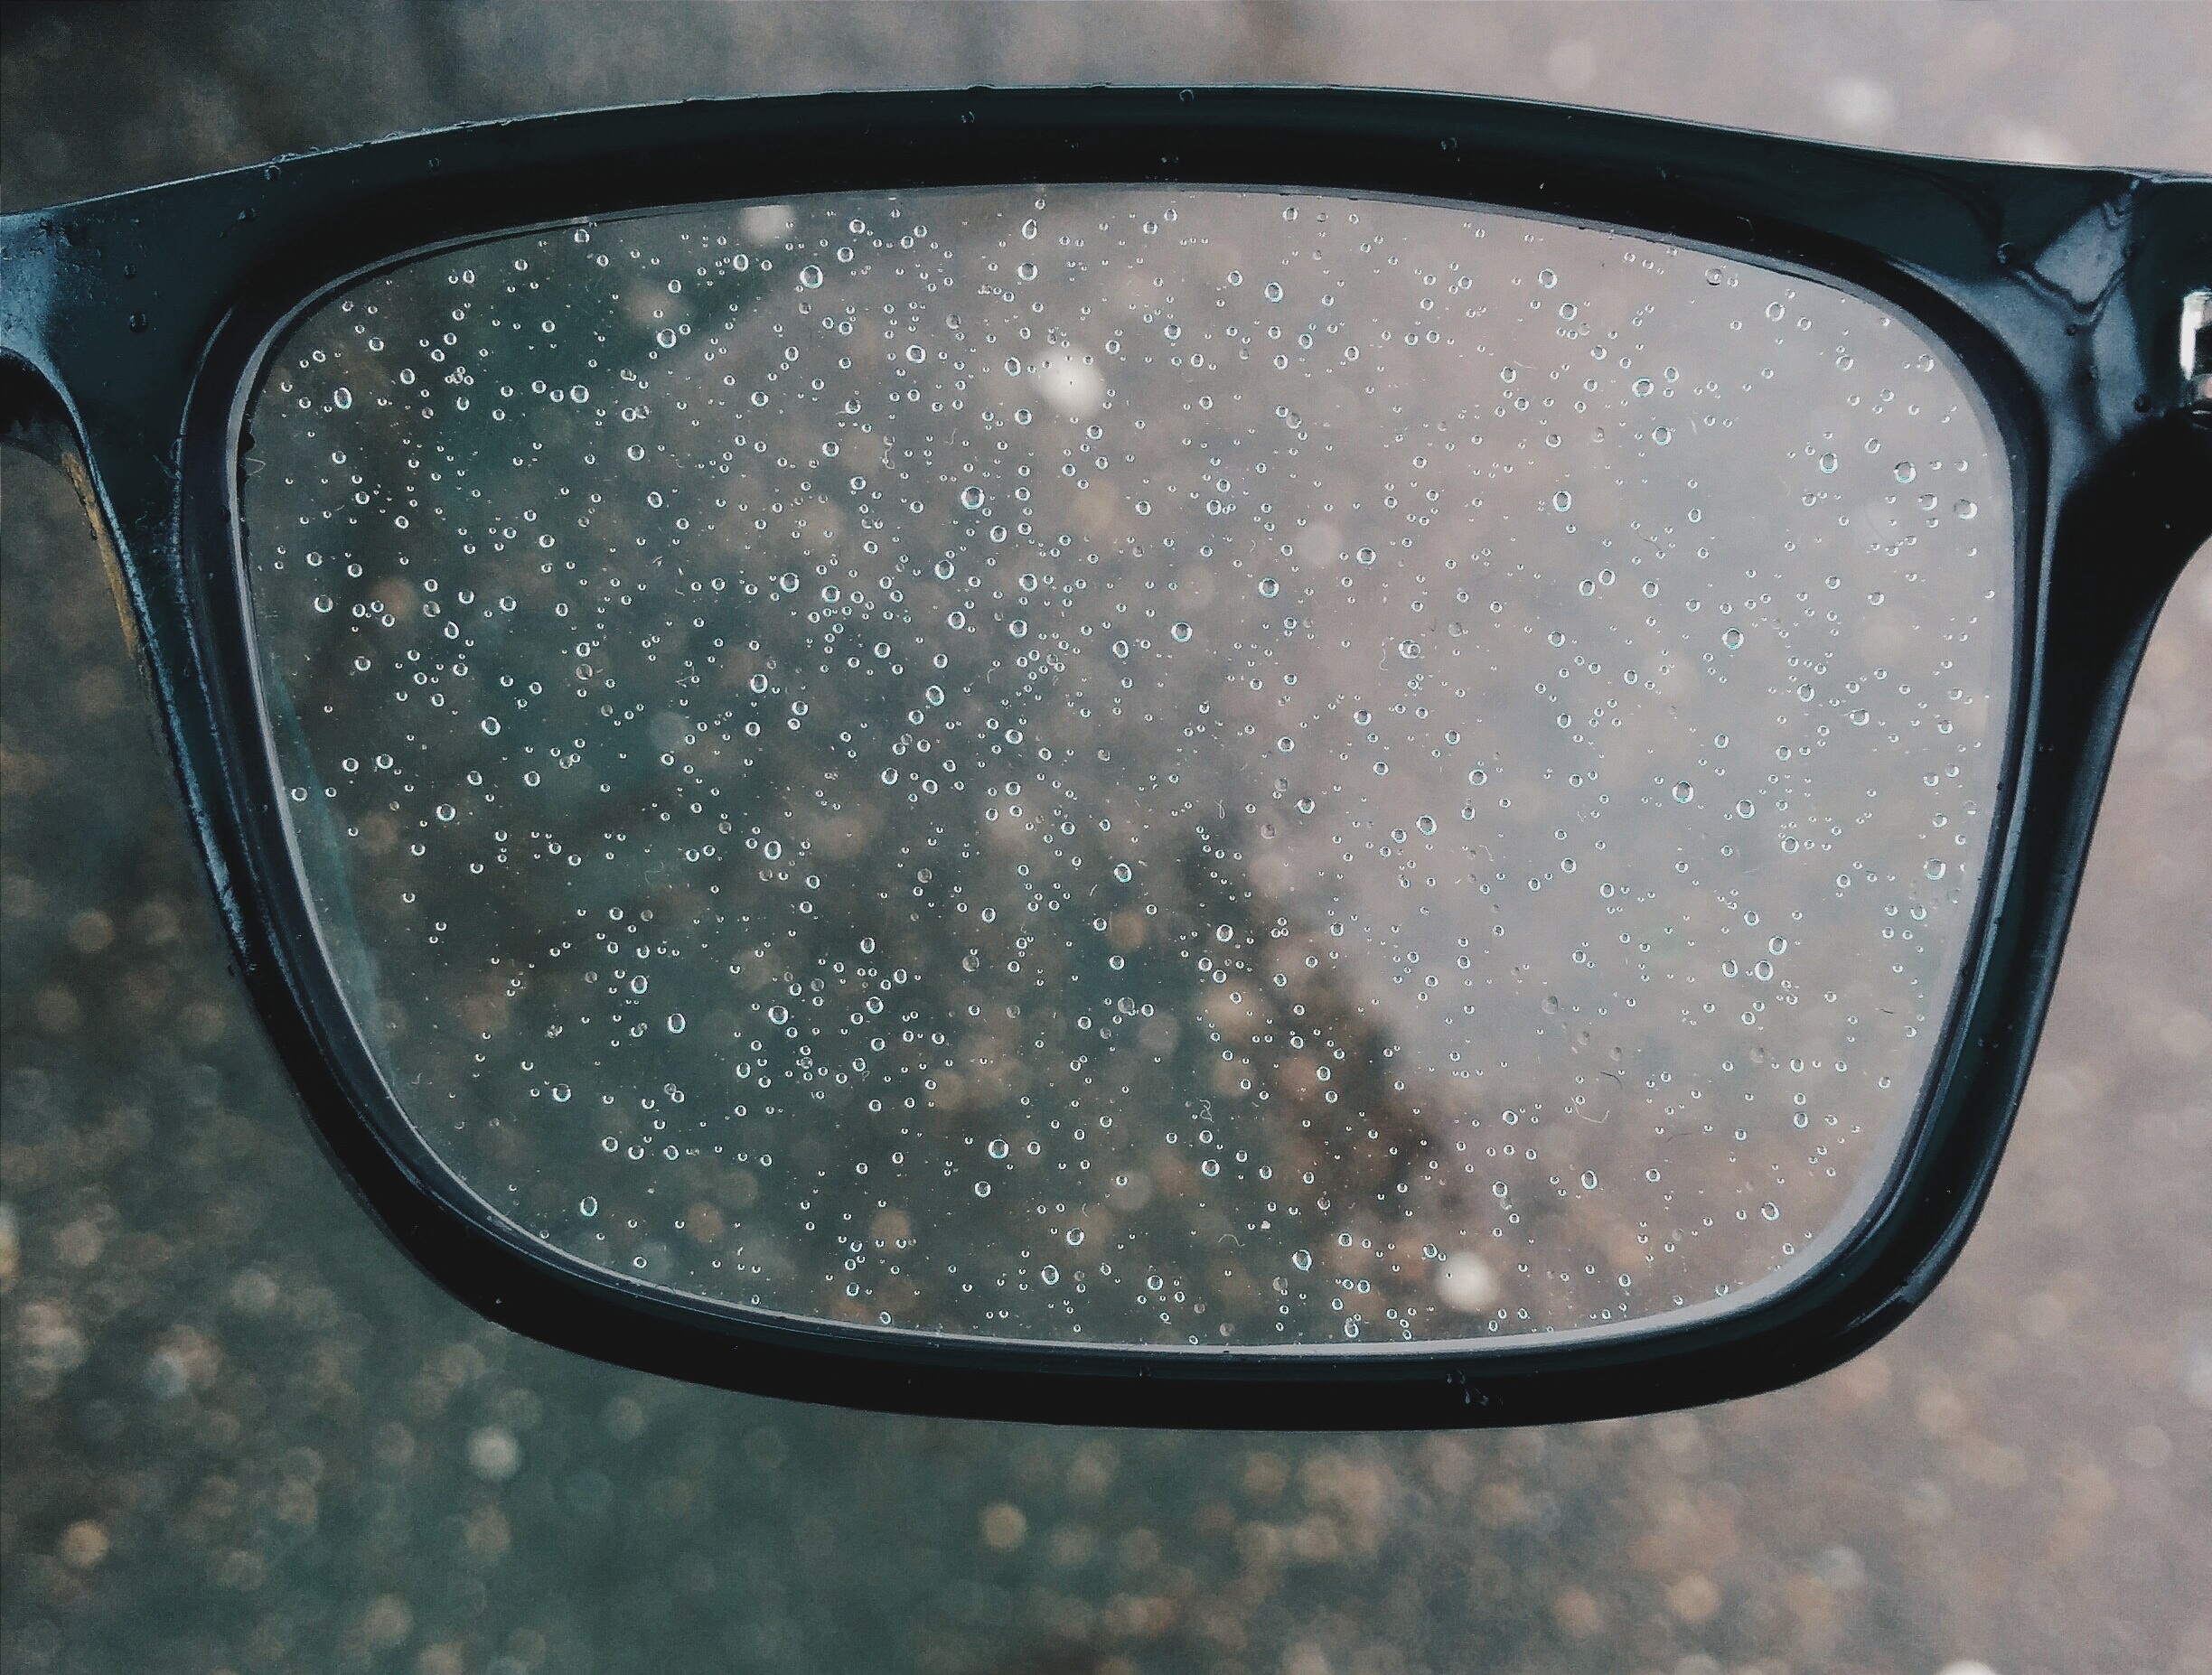
glass, circle, bumper, rear view mirror, sunglasses, glasses, eyewear, automotive exterior, fashion accessory, vision care